Gorillas in popular culture

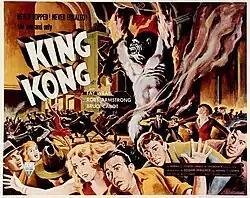
A poster for the 1933 film "King Kong"

Representations of gorillas are common in popular culture in the Western world with the full range of electronic media having gorillas as mascots, gorillas behaving like humans, and humans behaving like gorillas.